Sarlacc

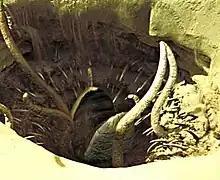
The Special Edition version of the Sarlacc with CGI beak and tentacles

The Sarlacc design underwent a series of changes when Lucas released the Special Edition of "Return of the Jedi" in 1997. Employing the new technology of computer-generated imagery (CGI), ILM amended the creature's appearance with the addition of CGI tentacles and a beak inside the Sarlacc's mouth. According to Lucas, it "just looks much more realistic and more threatening ... it helps the scene considerably." Subsequent depictions of the Sarlacc in "Star Wars" fiction are based on this revised design.